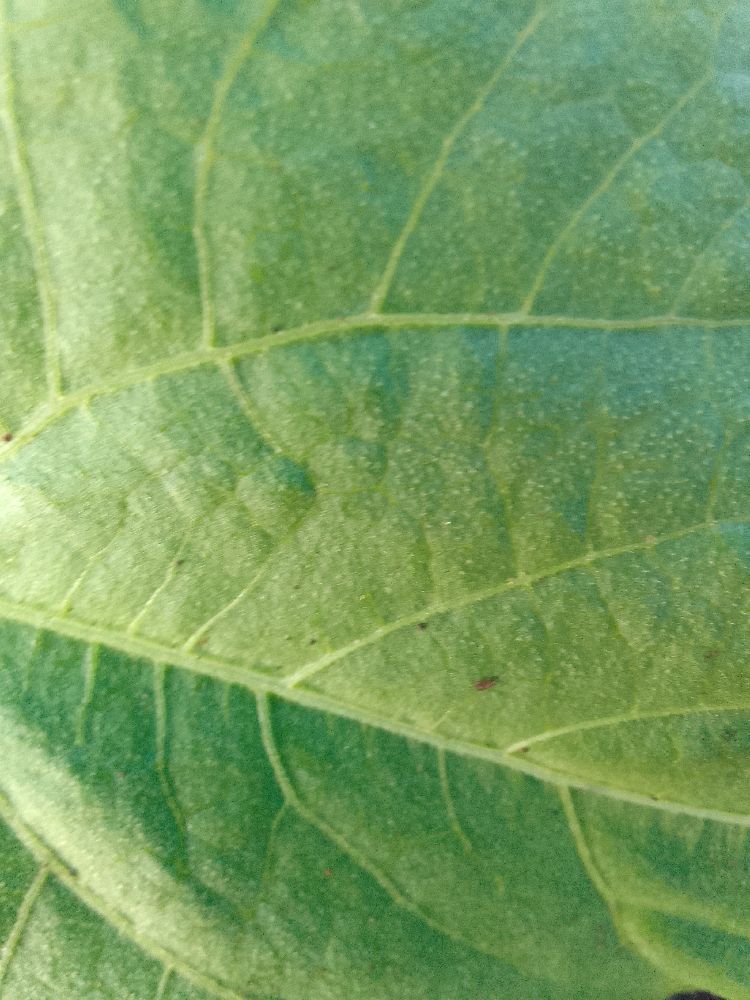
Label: healthy